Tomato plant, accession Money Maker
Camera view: tilt-top (135 deg); turntable rotation: 90 degrees
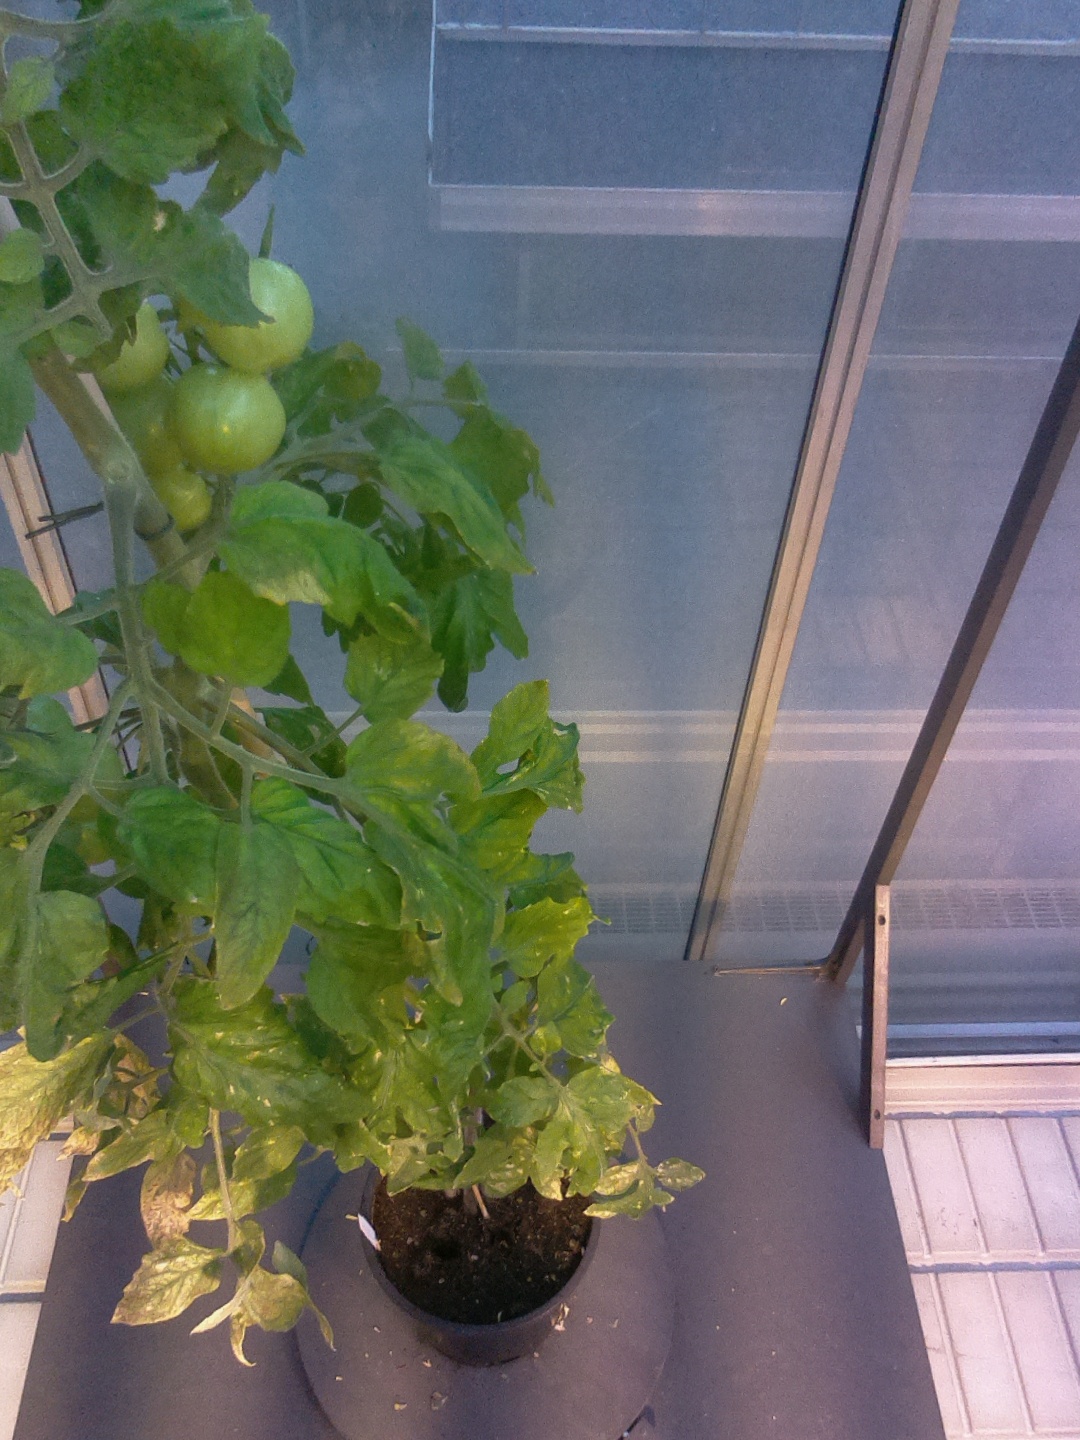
BBCH growth stage 79: 90% -100% of final fruit size